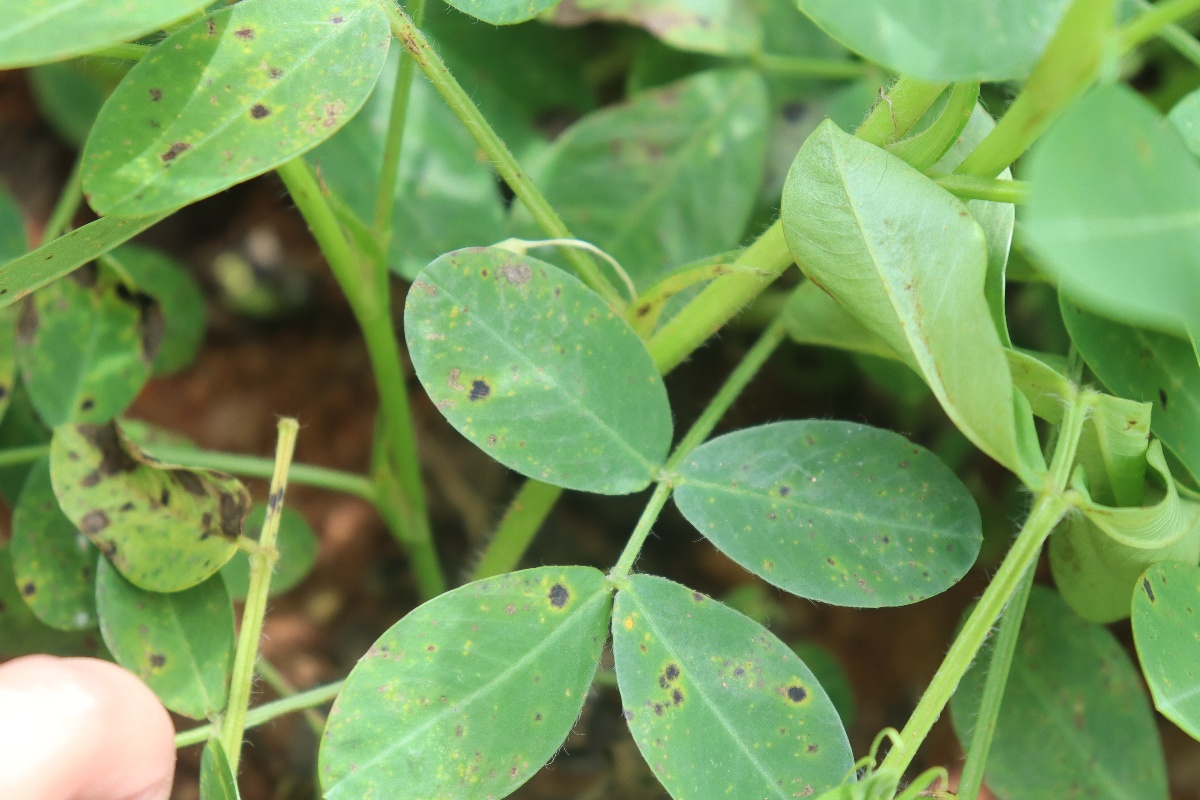
Label: early_leaf_spot